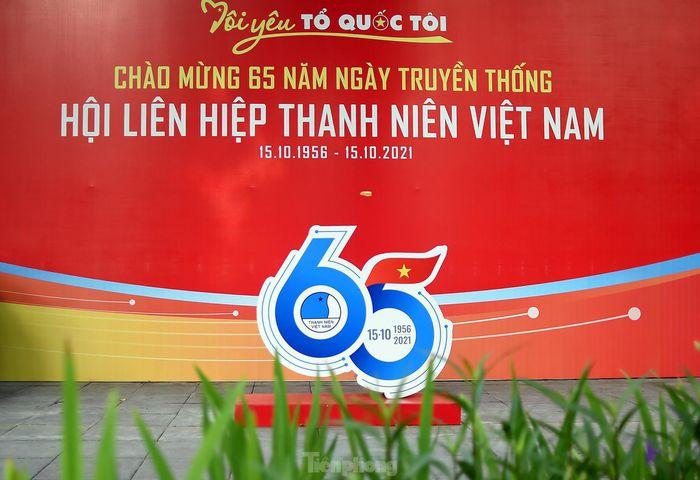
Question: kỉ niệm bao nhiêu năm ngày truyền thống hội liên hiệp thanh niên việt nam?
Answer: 65 năm